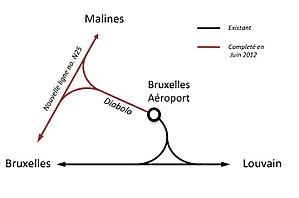
Plan du projet Diabolo
Le projet Diabolo est le nom donné au projet de désenclavement ferroviaire de la gare de l'aéroport de Bruxelles-National : à l'origine gare en cul-de-sac avec accès uniquement depuis Bruxelles, elle devient accessible directement depuis Bruxelles via Zaventem, depuis Bruxelles via Vilvorde, depuis Louvain/Hasselt, ainsi que depuis Malines/Anvers.